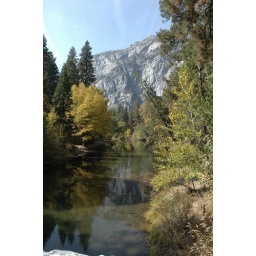
It was like looking in a mirror the water was so still